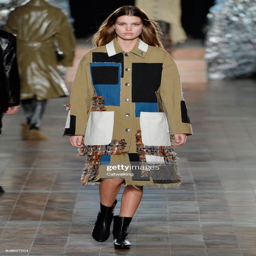
a model walks the runway at the fashion show during event .